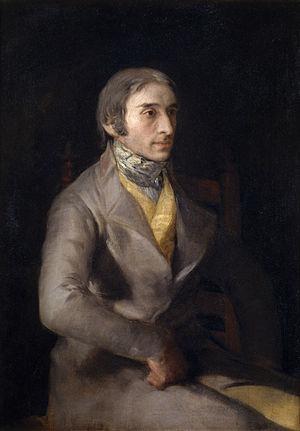
Manuel Silvela, né Manuel Santos Silvela y García de Aragón à Valladolid le 31 octobre 1781 et mort à Paris le 9 mai 1832 est un écrivain, avocat et magistrat espagnol. Il a servi d'intermédiaire entre Espagnols et Français lors de la guerre d'indépendance espagnole. Afrancesado, il dut s'exiler en France lors de la prise du pouvoir par le roi Ferdinand VII d'Espagne.
L’œuvre de Francisco De Goya commence approximativement en 1771 avec ses premières fresques pour la basilique du Pilar à Saragosse et termine en 1827 avec ses dernières toiles, dont la Laitière de Bordeaux. Durant ces années, le peintre produisit environ 700 peintures, 280 gravures et plusieurs milliers de dessins.